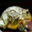
Label: frog